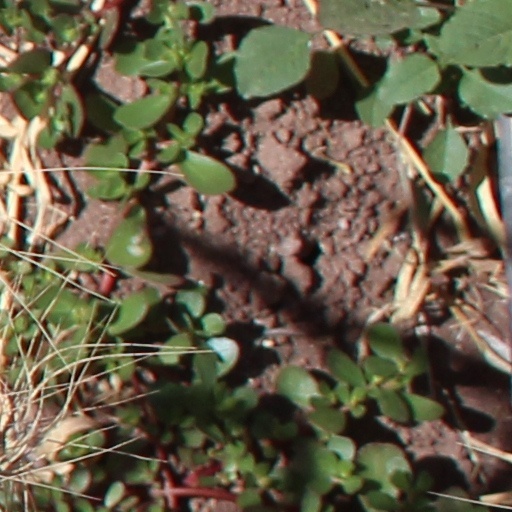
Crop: wheat